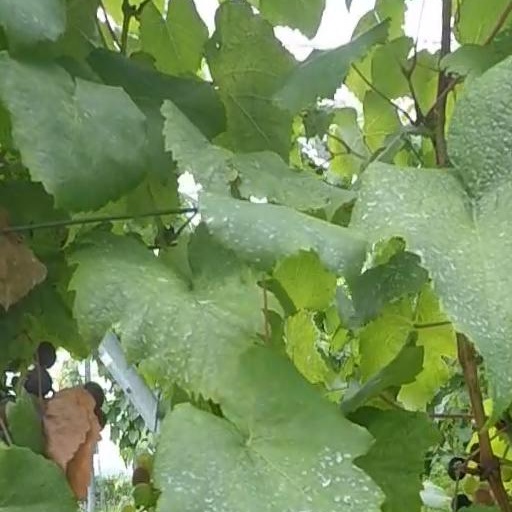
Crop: grape